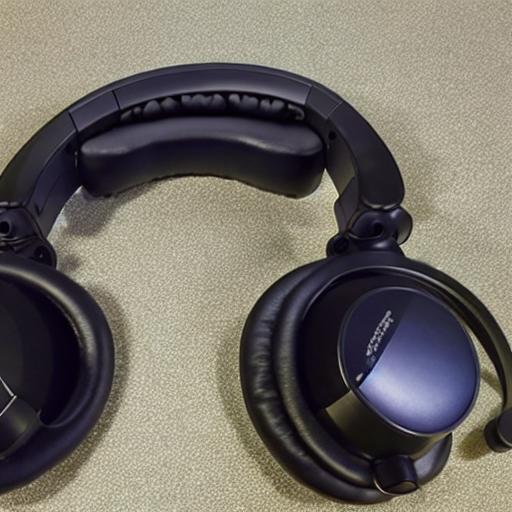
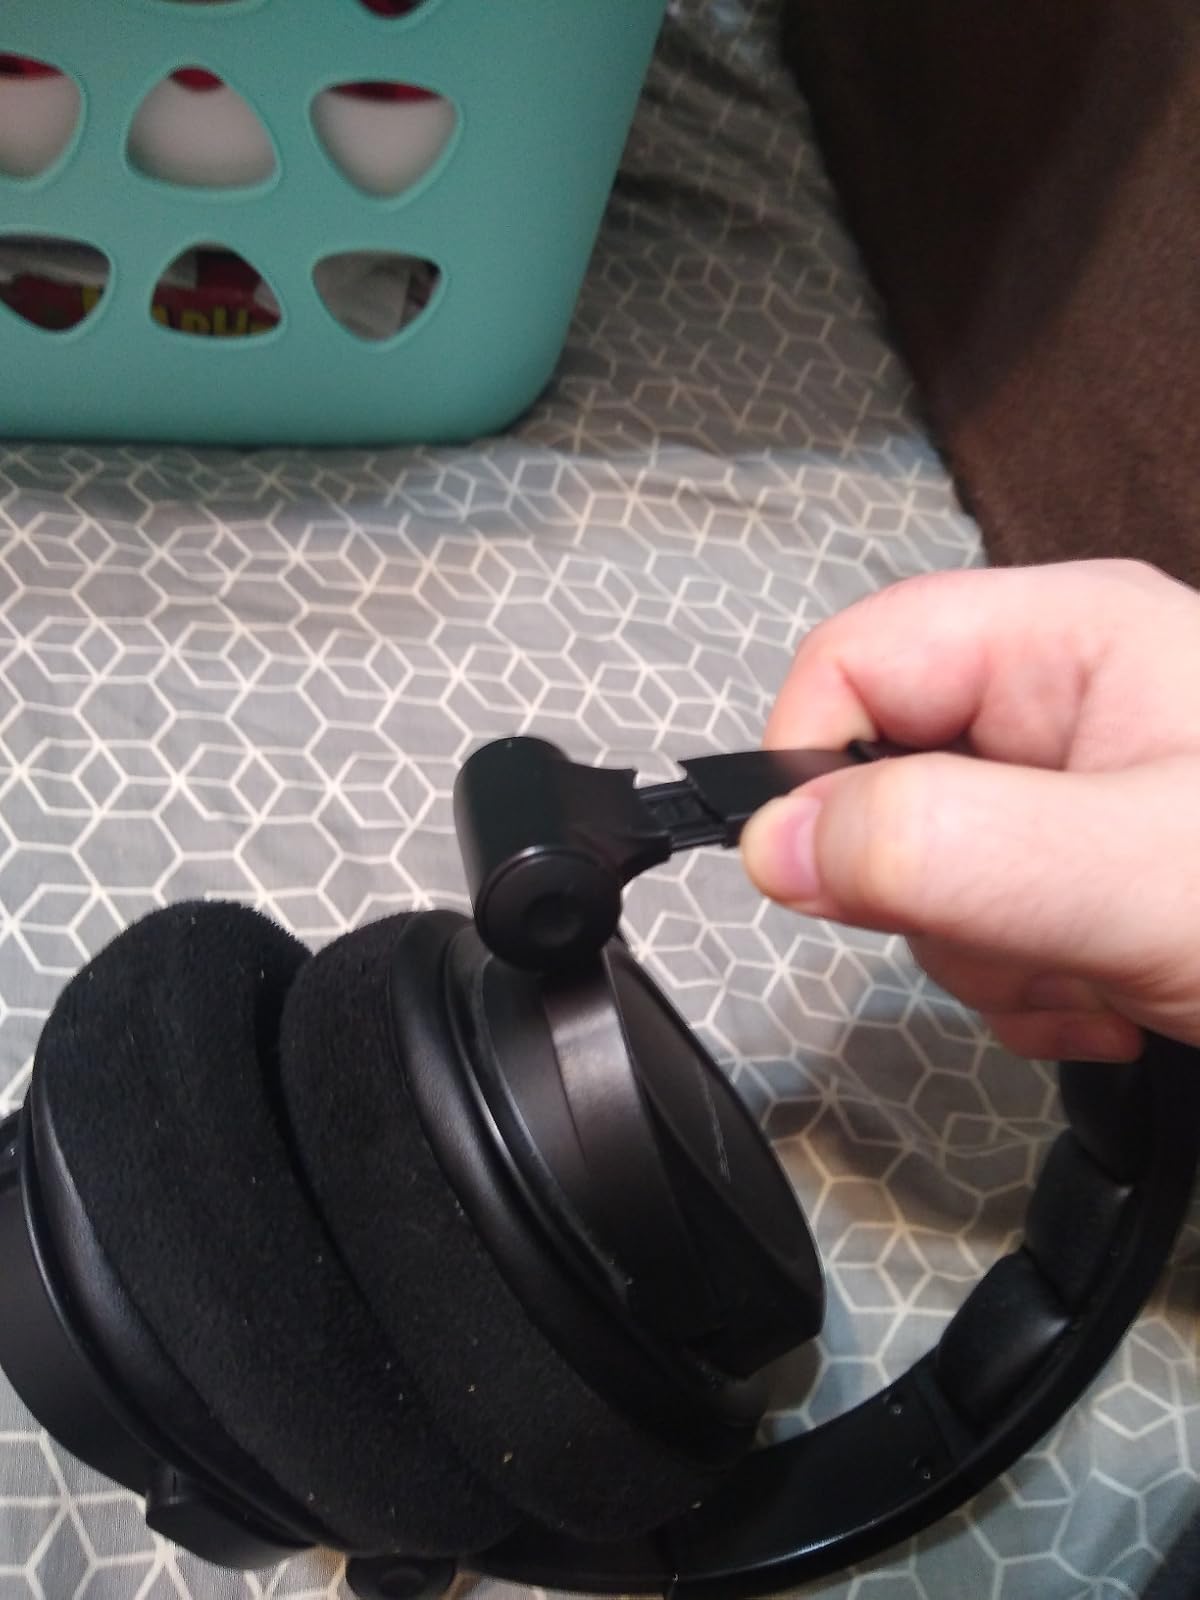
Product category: headphones
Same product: no